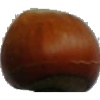
Label: nut_forest